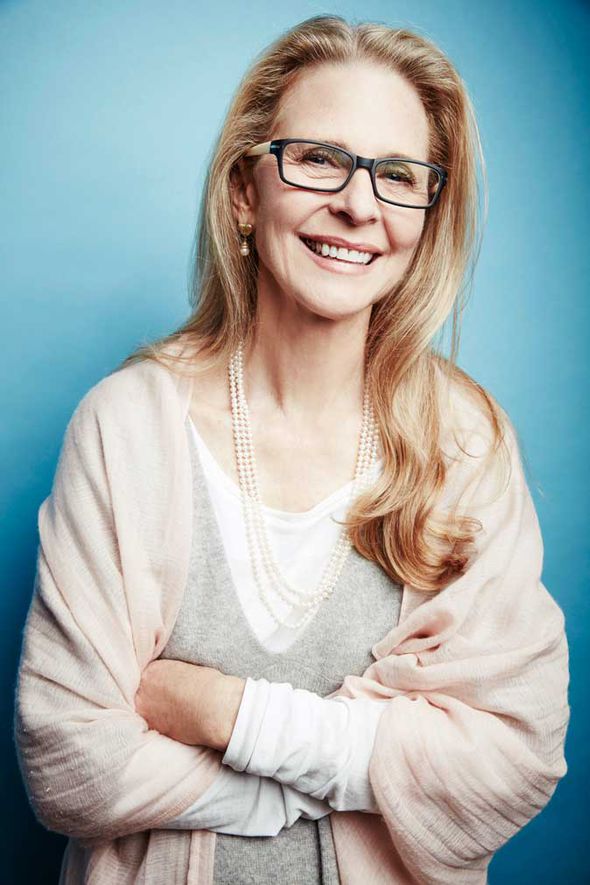
Gender: women